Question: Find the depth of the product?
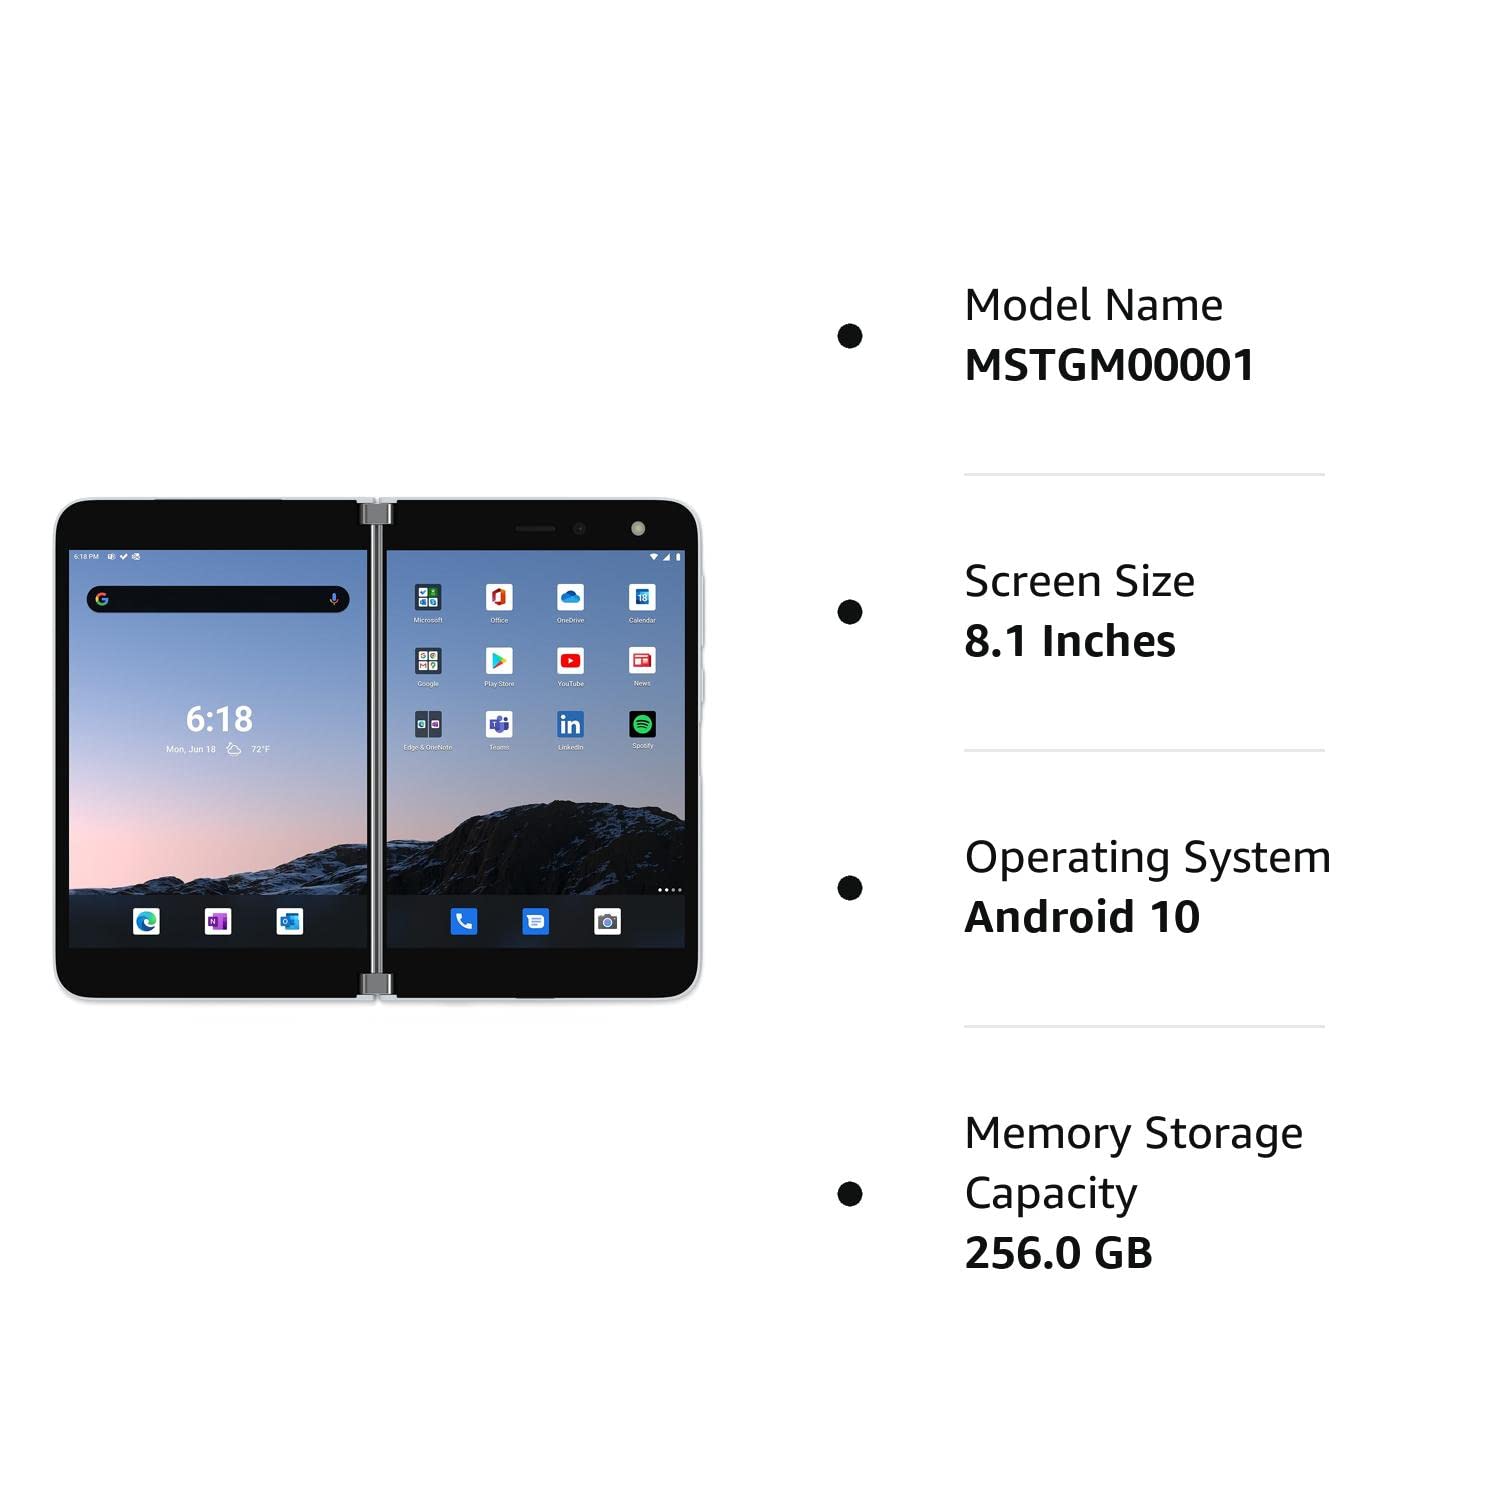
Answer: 8.1 inch